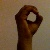
The image shows a hand gesture representing the letter 'O' in Indian Sign Language.